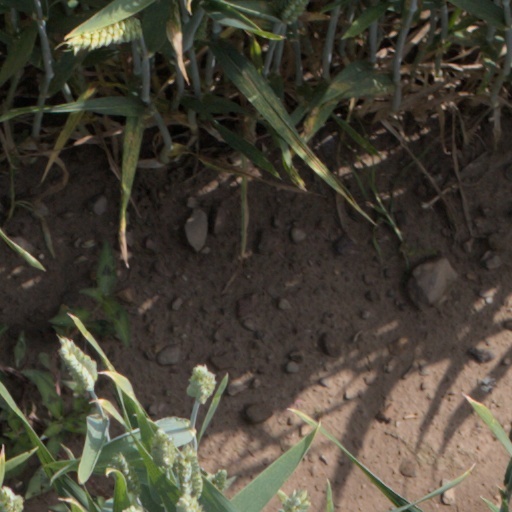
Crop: wheat